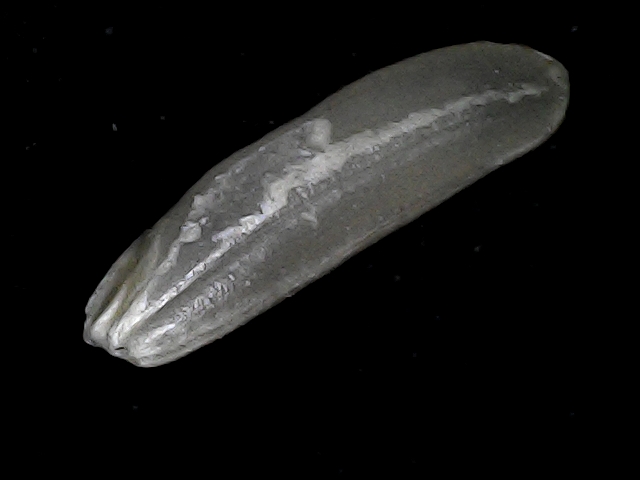
Rice variety: BD70